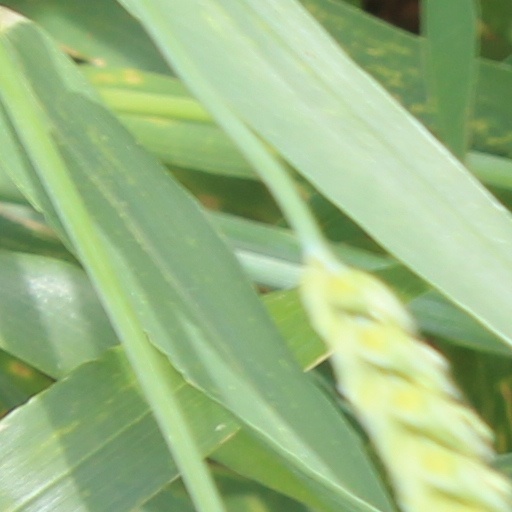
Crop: wheat